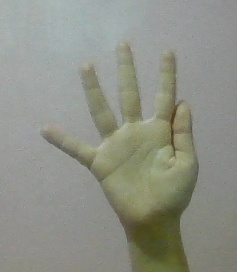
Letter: sheen